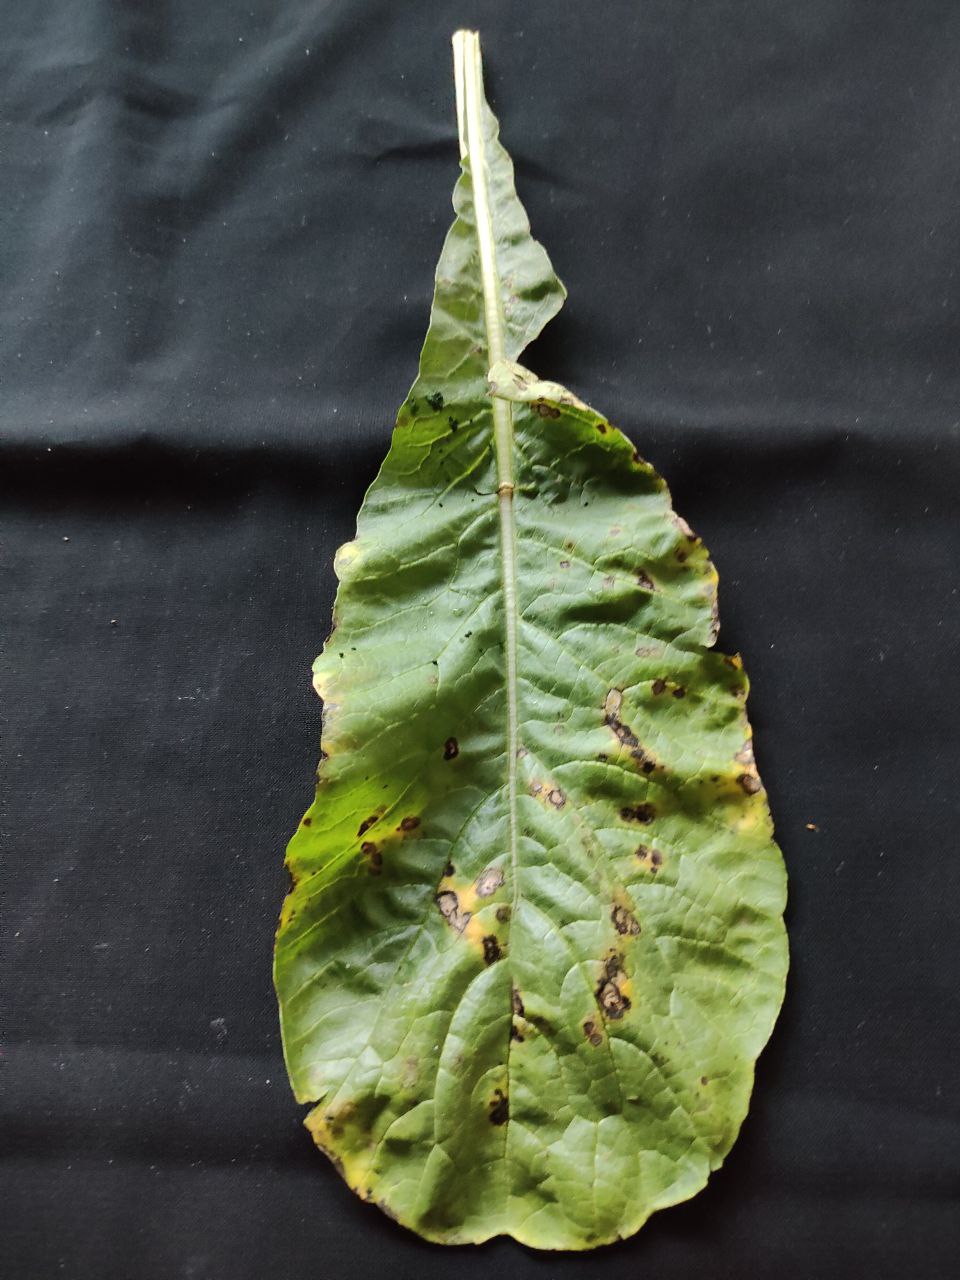
Label: Black leaf spot